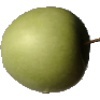
Label: Apple Granny Smith 1